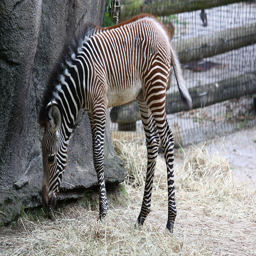
A zebra grazing on grass in an enclosure.
A small zebra that has brown and white stripes
A zebra grazing on dry grass next to a stone wall.
A zebra leans down to eat hay off the ground.
The zebra bends to eat the dried grass.